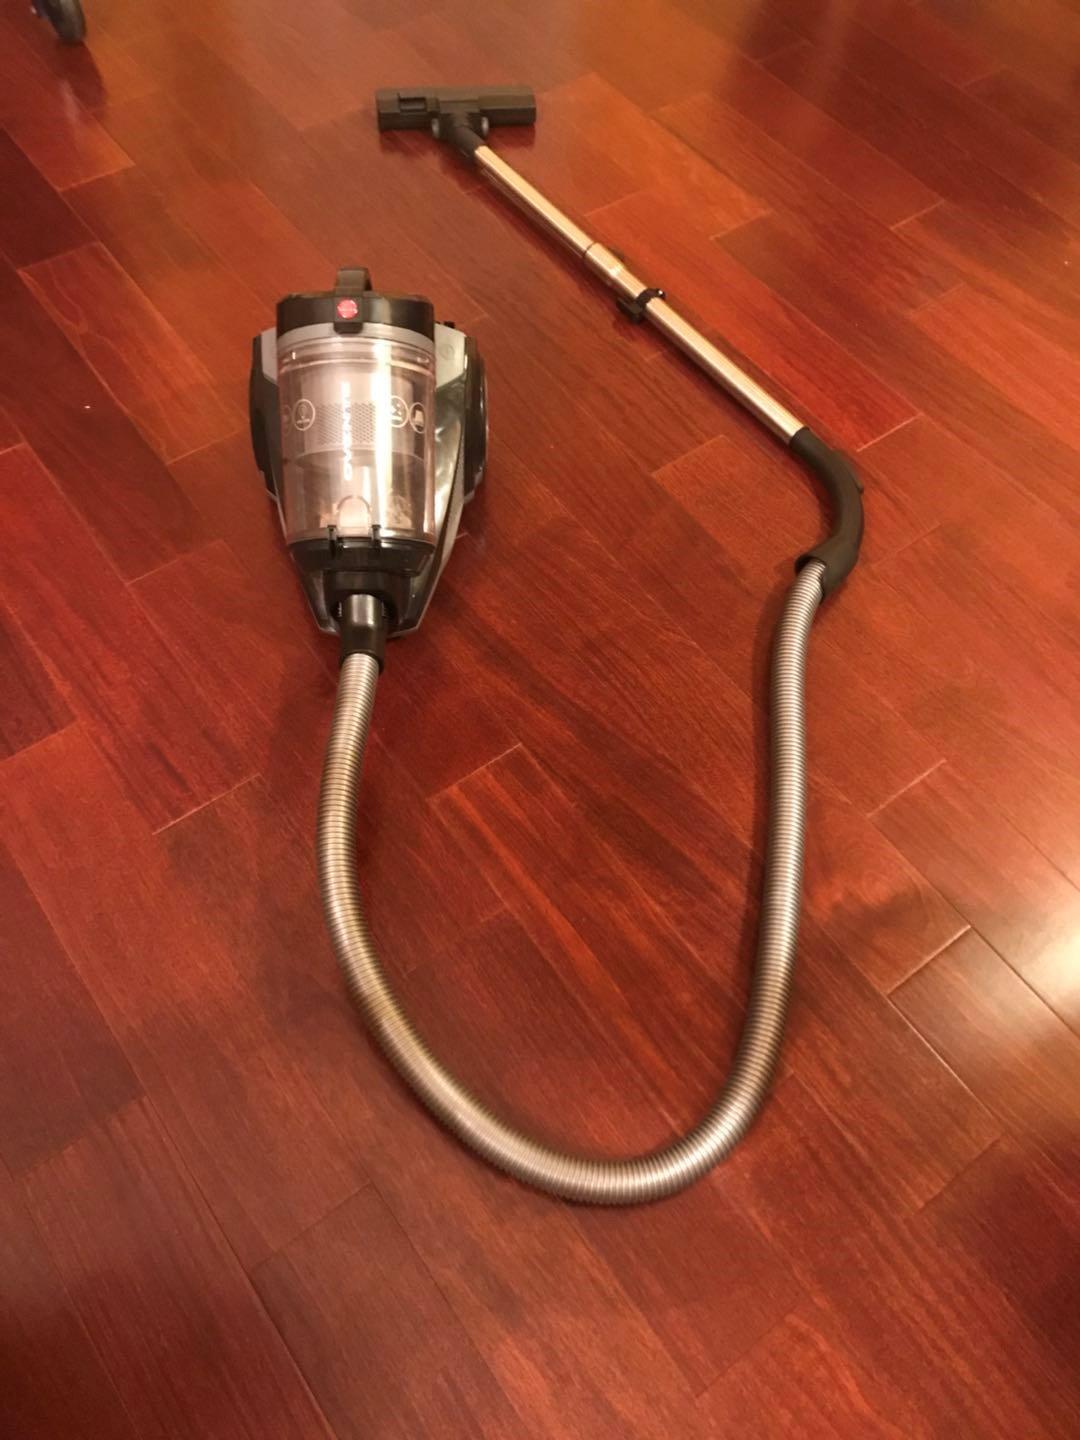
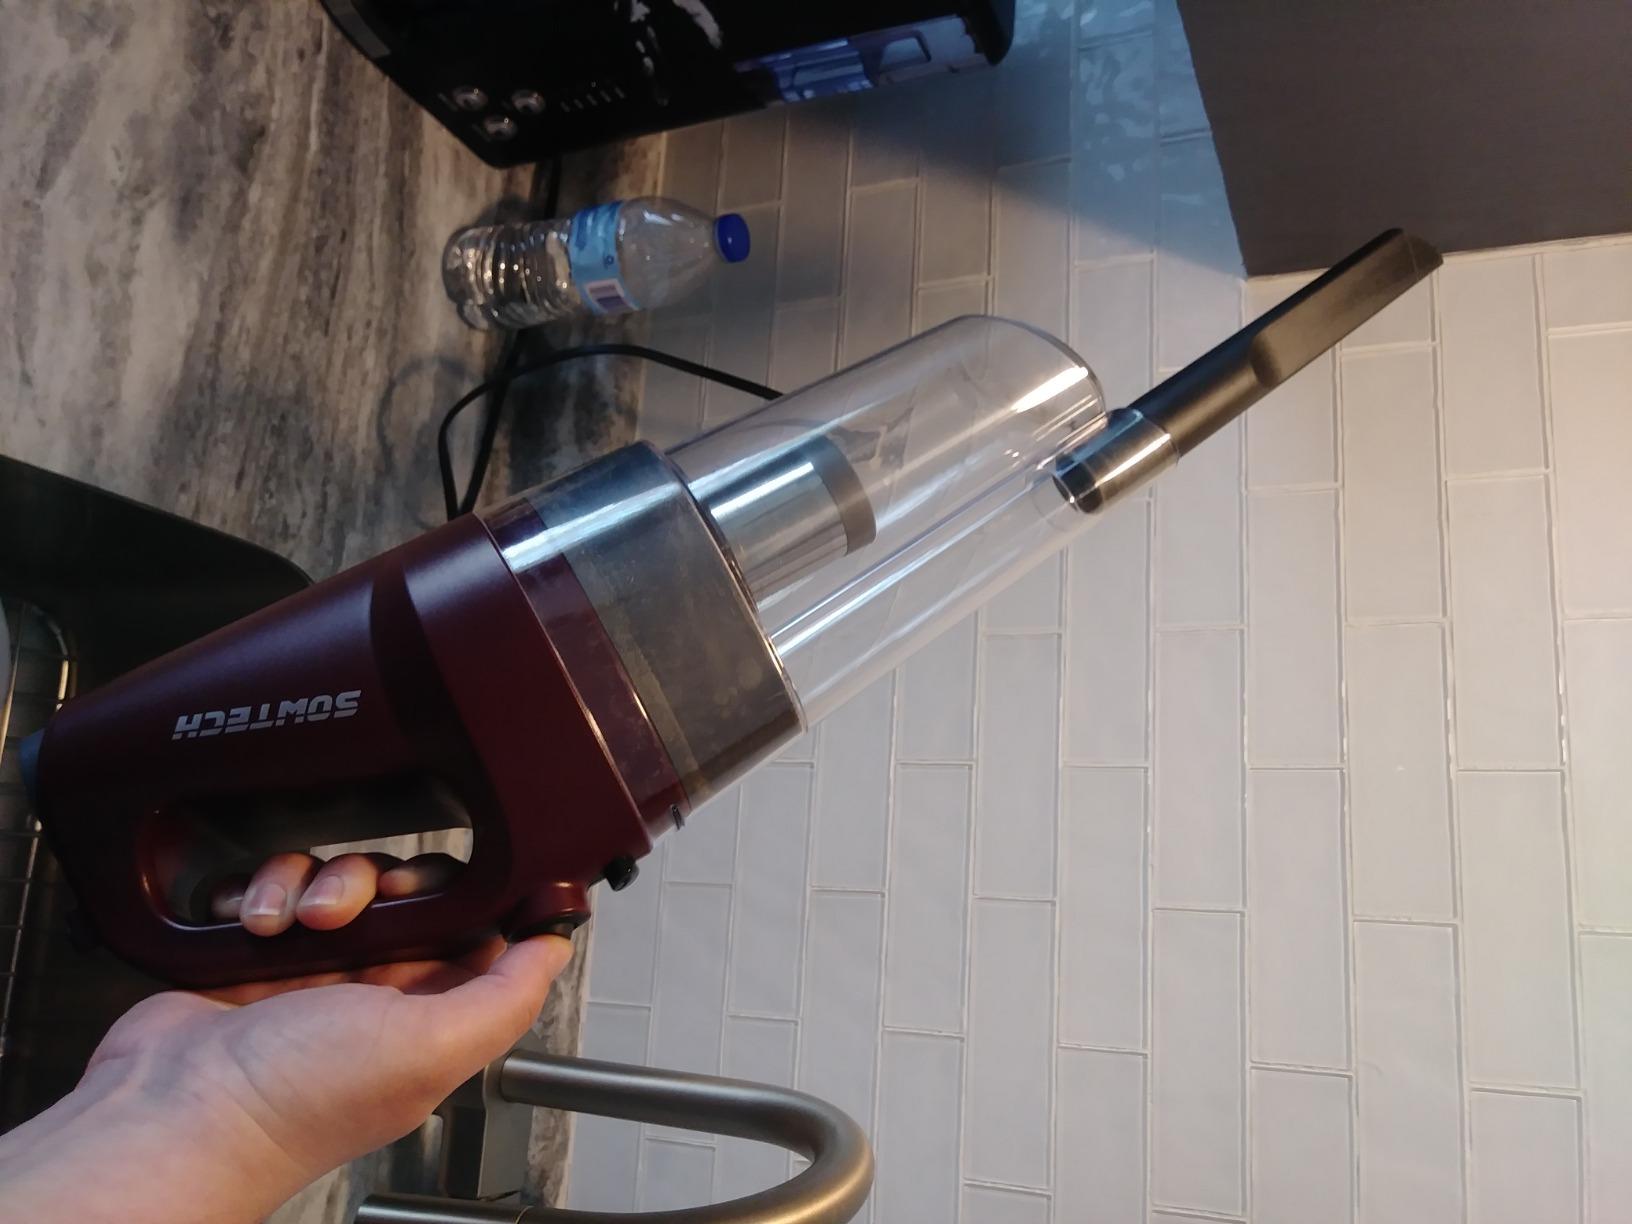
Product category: items_vacuum
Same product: no